Abdul Halim Khaddam

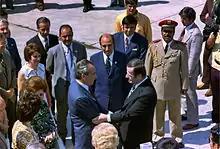
Khaddam with Assad and Richard Nixon in July 1974.

Khaddam became a member of the Baath Party when he was just 17 years old. He began his political career as governor of Quneitra after the party came to power in 1963. Then he was appointed governor of Hama and Damascus. His first government portfolio was economy and trade minister in the cabinet formed by then head of Syria, Nureddin al Attasi, in 1969, making him the youngest minister in Syrian political history. Then he was named as an advisor to al-Hafez al-Assad. He later served in the Cabinet of Syria. From 1970 until 1984 he was Minister of Foreign Affairs and Deputy Prime Minister under the Syrian President Hafez al-Assad.